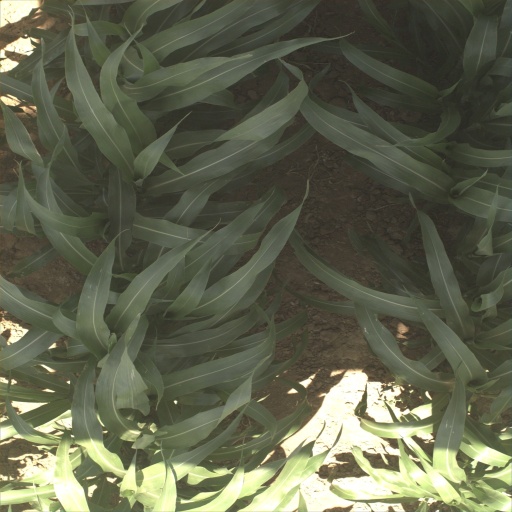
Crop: sorghum